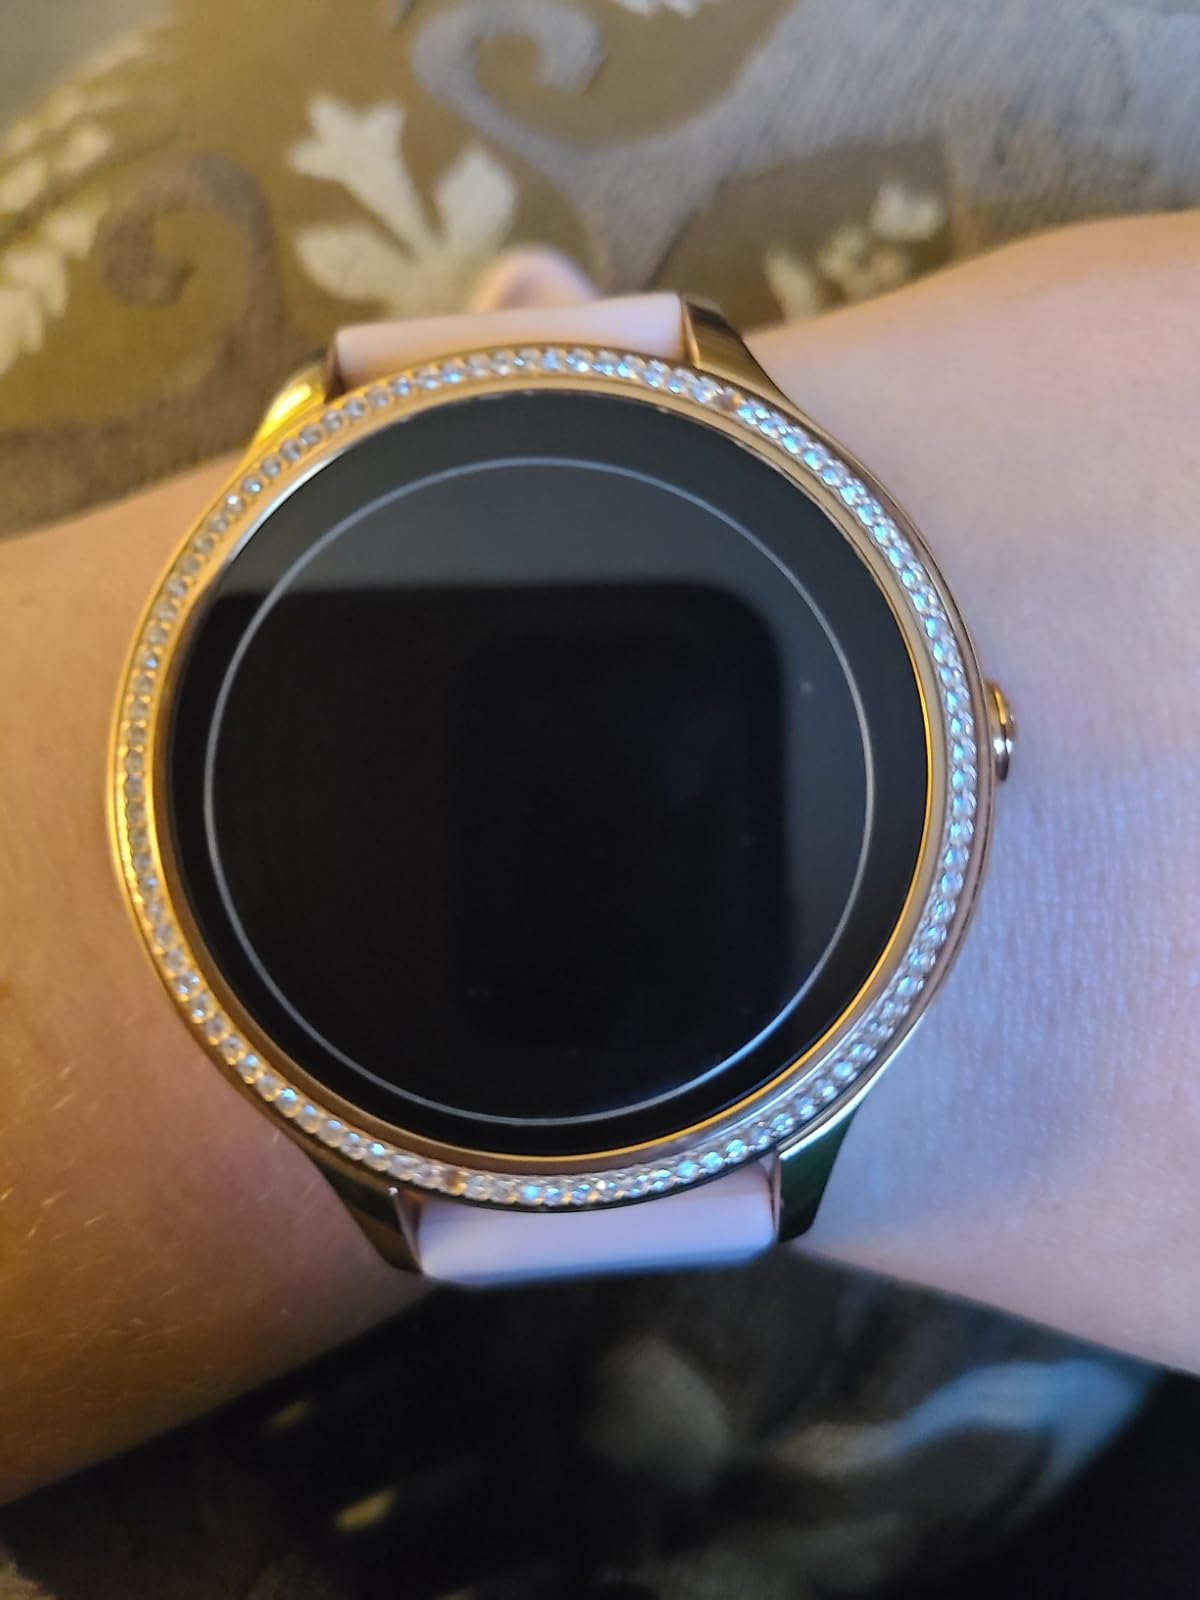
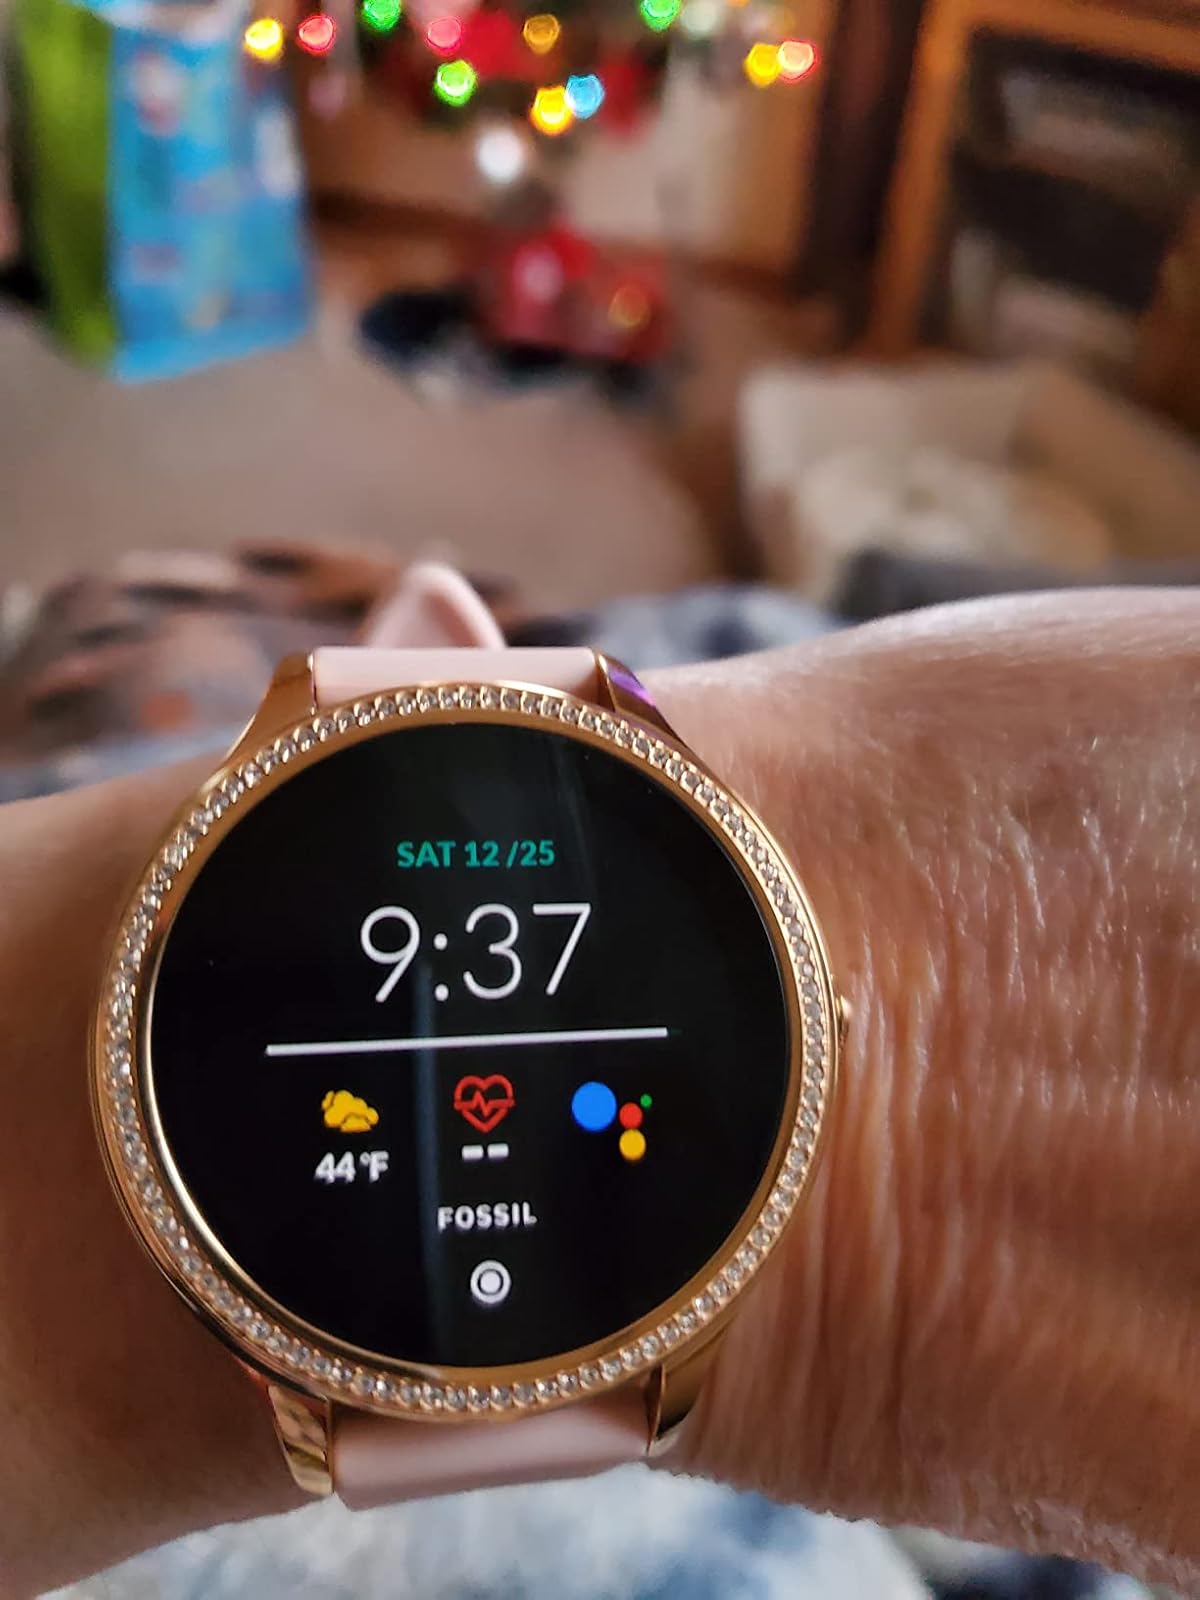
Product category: smartwatch
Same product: yes